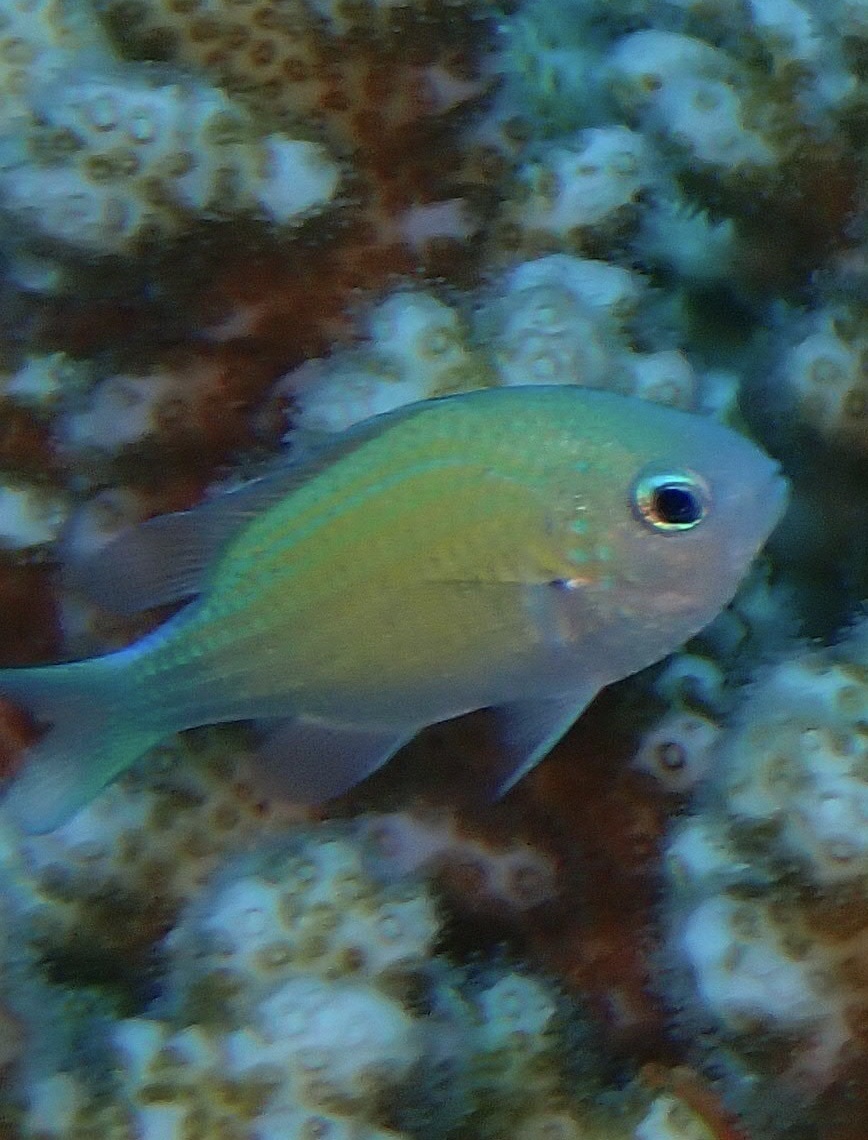
Chromis viridis (Blue-green Chromis)